Henry K. Bush-Brown

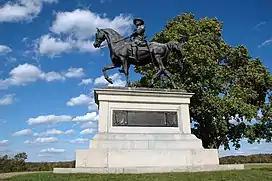
Monument to General John F. Reynolds on the Gettysburg Battlefield; the horse has two feet raised, presenting problems of balance and construction.

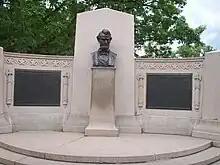
"The Lincoln Address Memorial", designed by Louis Henrick, with bust of Abraham Lincoln by Henry Kirke Bush-Brown, erected at the Gettysburg Battlefield in 1912

Henry Kirke Bush-Brown (April 21, 1857 in Ogdensburg, New York –1935) was an American sculptor and the adopted nephew of sculptor Henry Kirke Brown. He was raised in Newburgh, New York and attended the National Academy of Design in New York City. He became known for historically accurate realist sculptures illustrating American history.